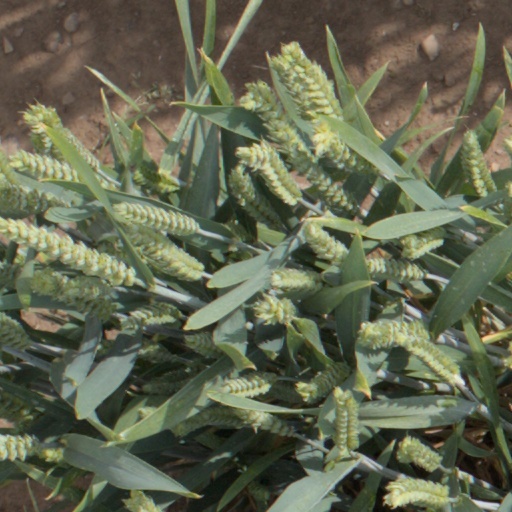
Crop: wheat